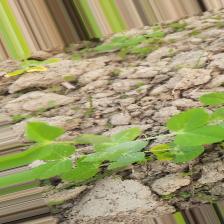
Label: Powdery Mildew